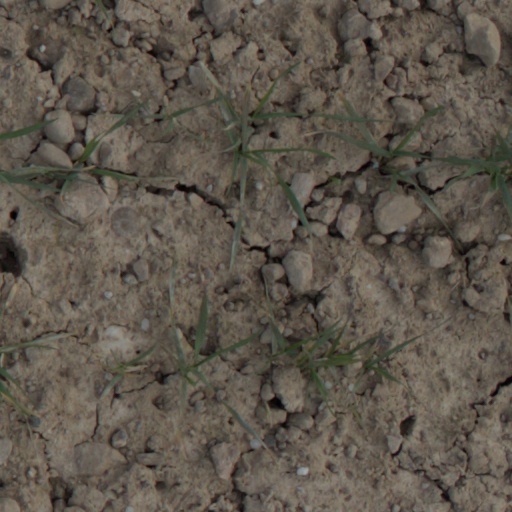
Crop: wheat